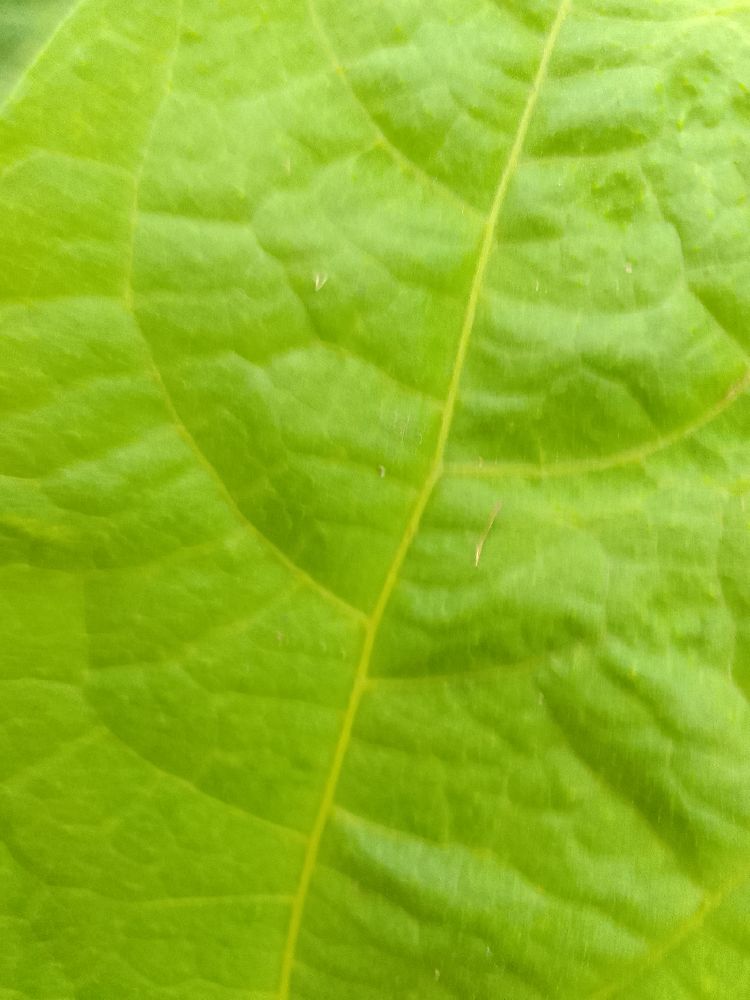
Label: healthy